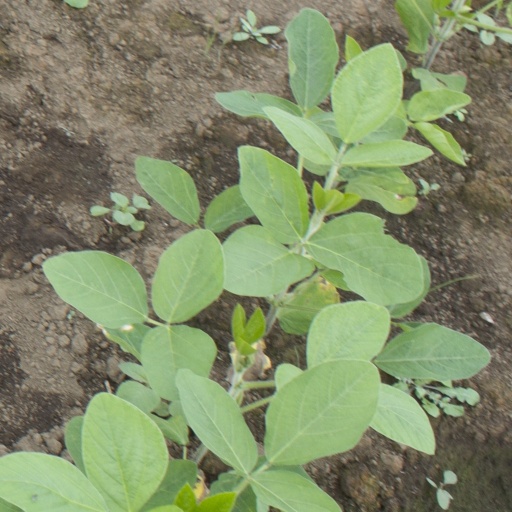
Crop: soybean